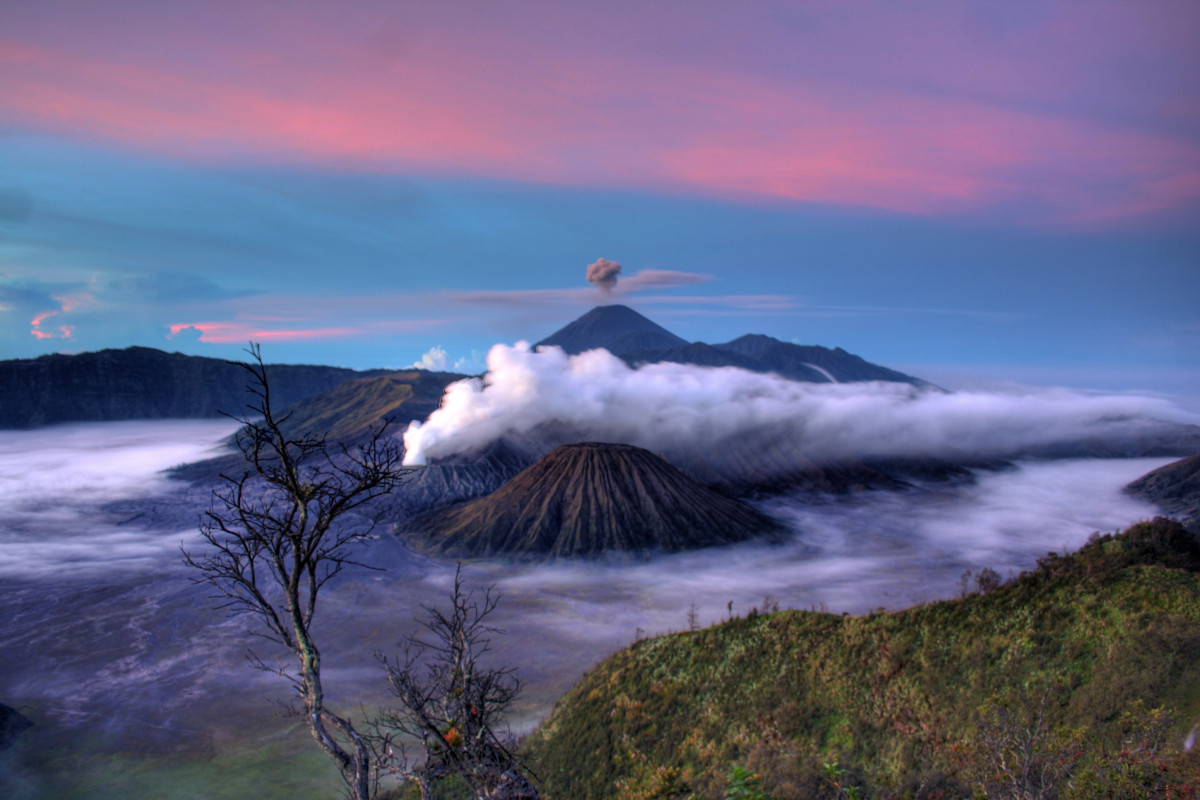
Tags: coast, nature, ocean, horizon, mountain, cloud, sunrise, morning, wave, dawn, dusk, mystic, reflection, weather, volcano, steaming, loch